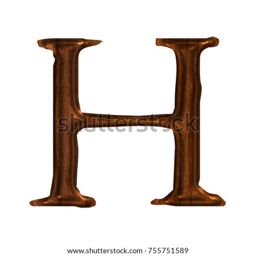
dark brown wooden alphabet style uppercase or capital letter h in a 3d illustration with a wood grain texture and jagged edge font isolated on a white background with clipping path .